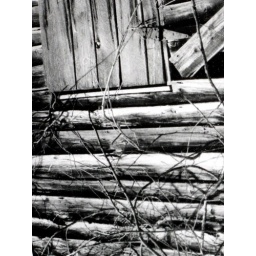
Old wooden building in southwest Virginia